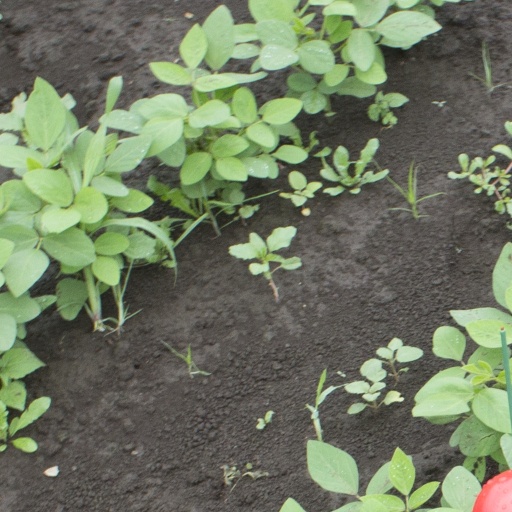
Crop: soybean